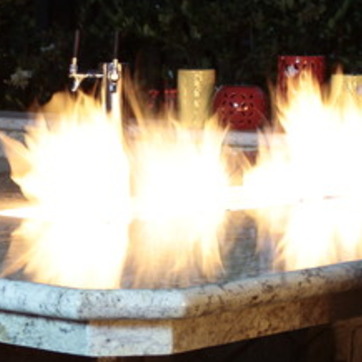
Material: other